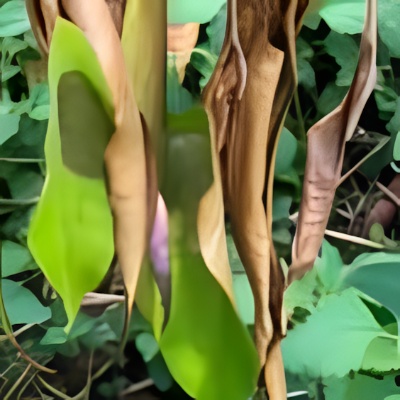
Label: Leaf_Rhizoctonia